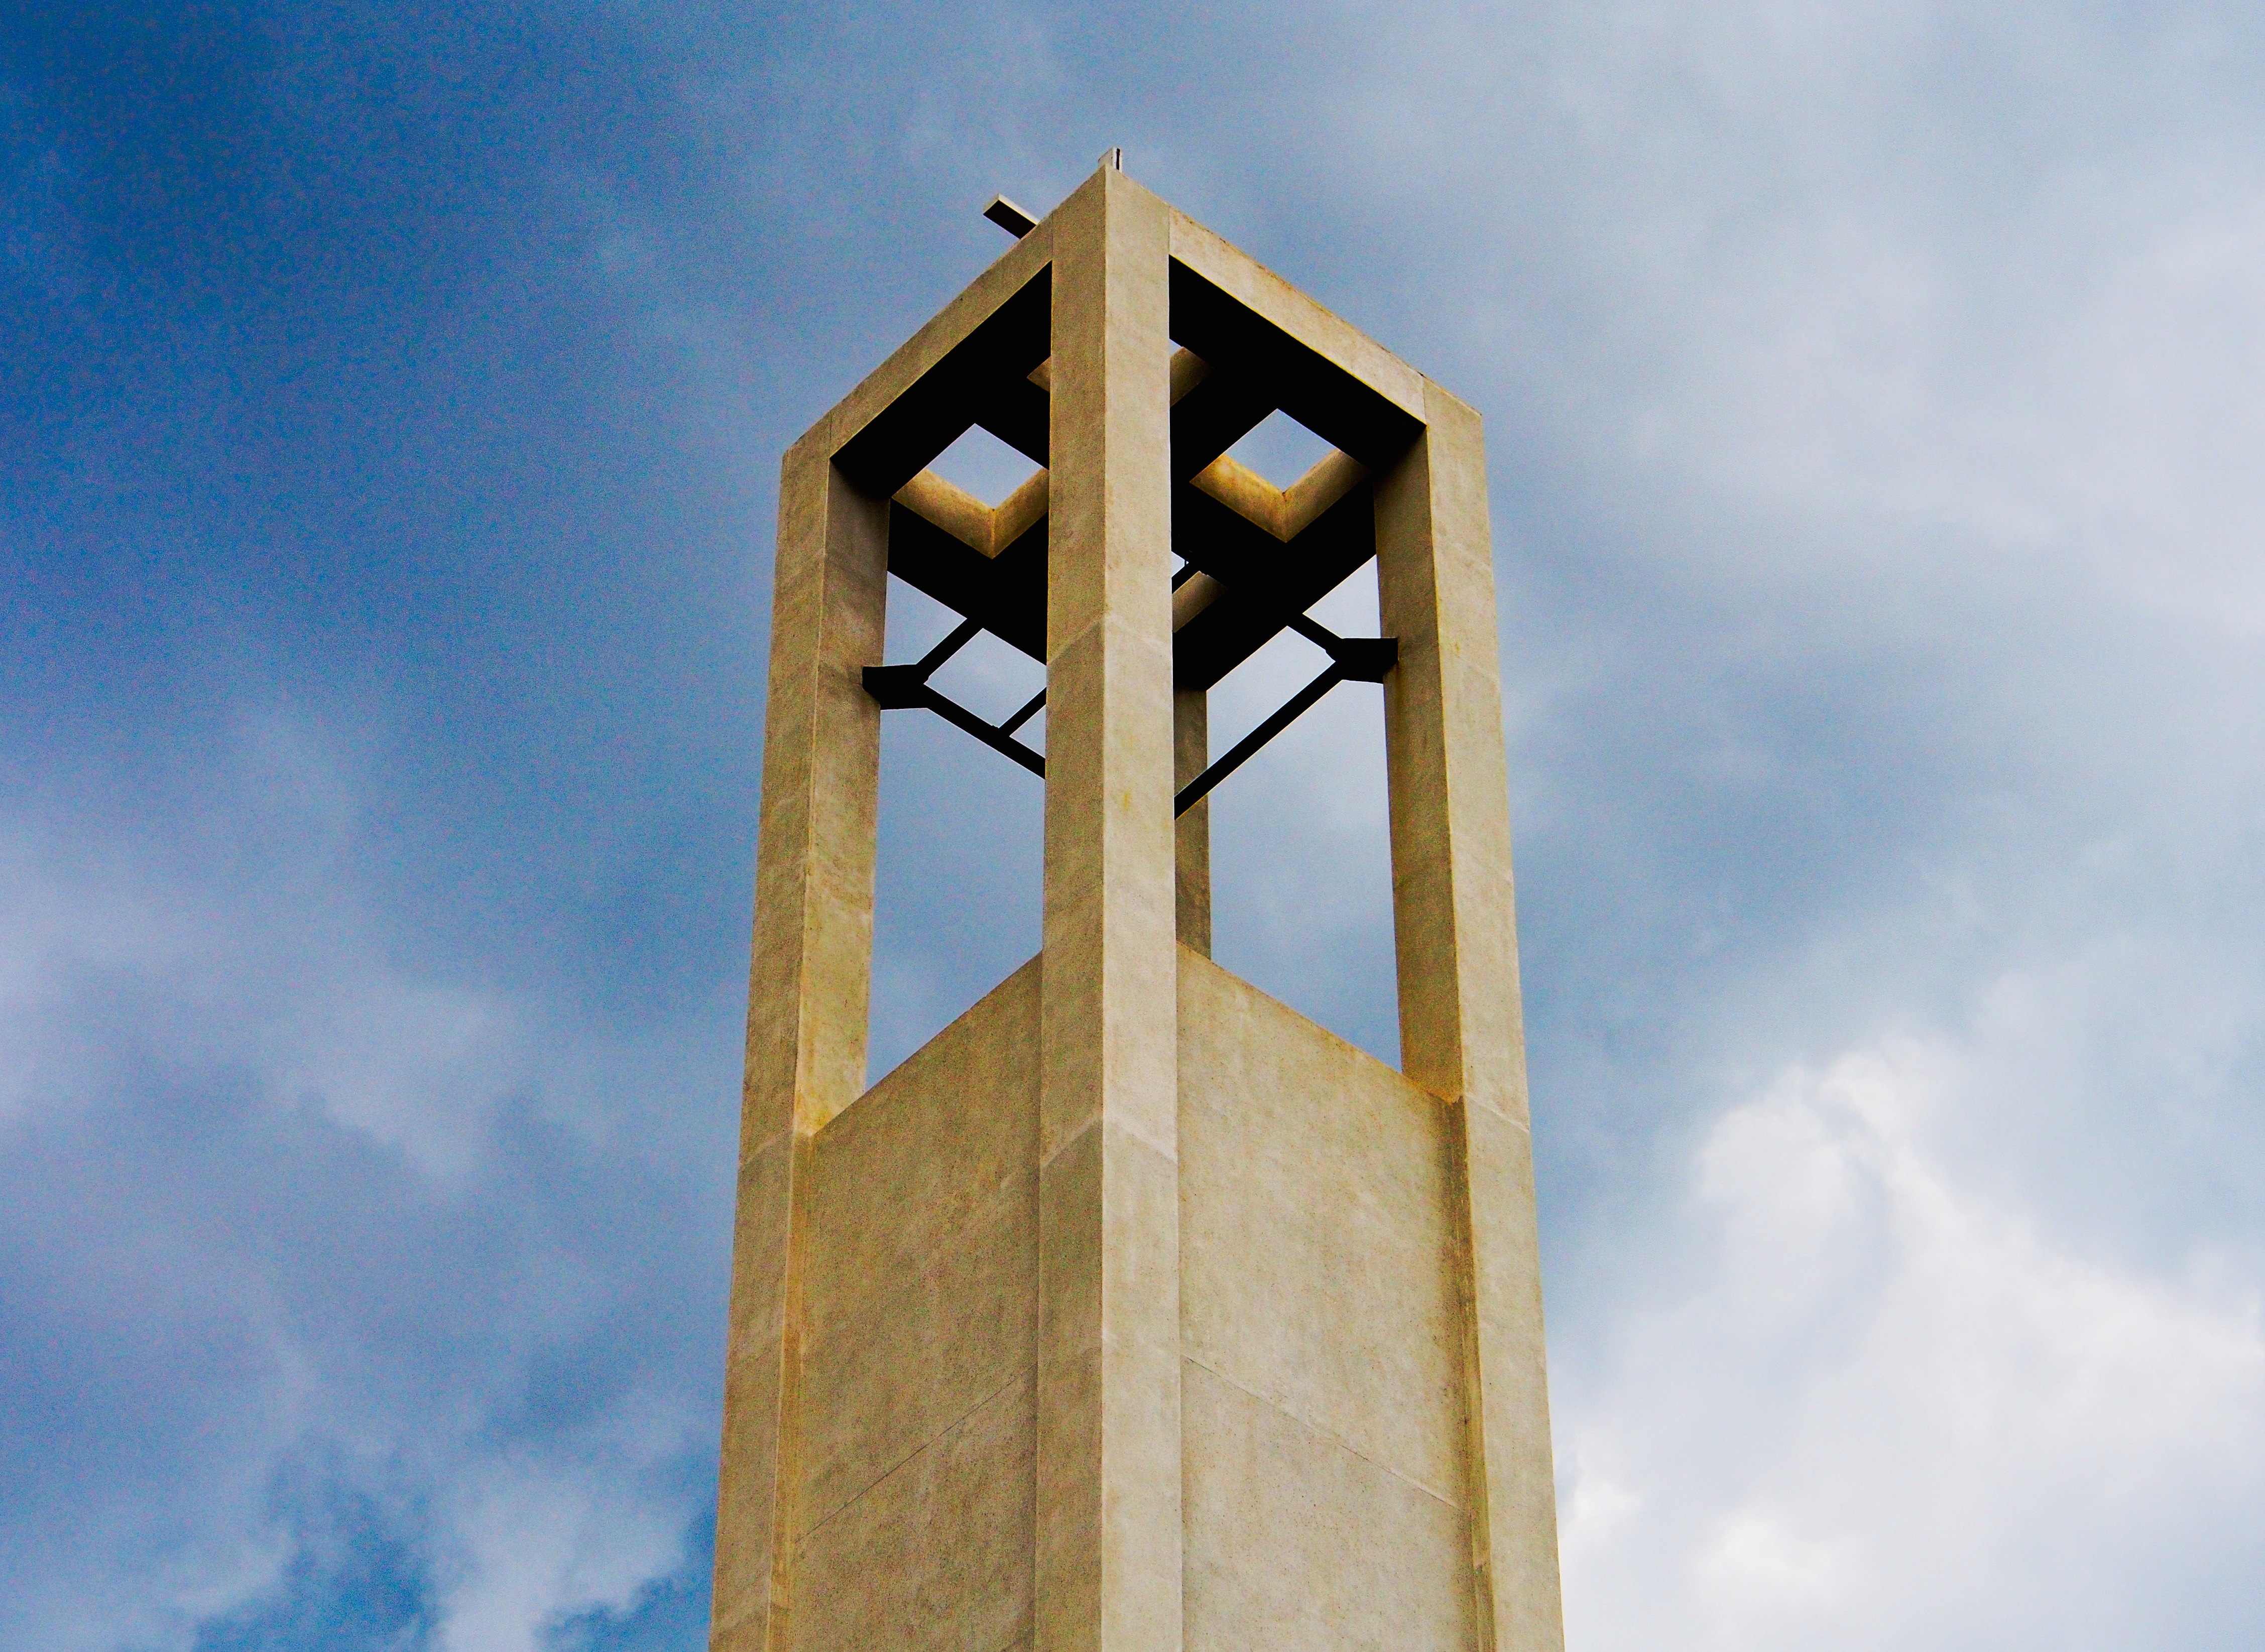
sky, monument, tower, landmark, blue, chapel, bell tower, steeple, observation tower